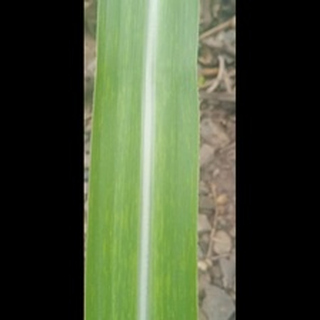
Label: sugarcane_mosaic